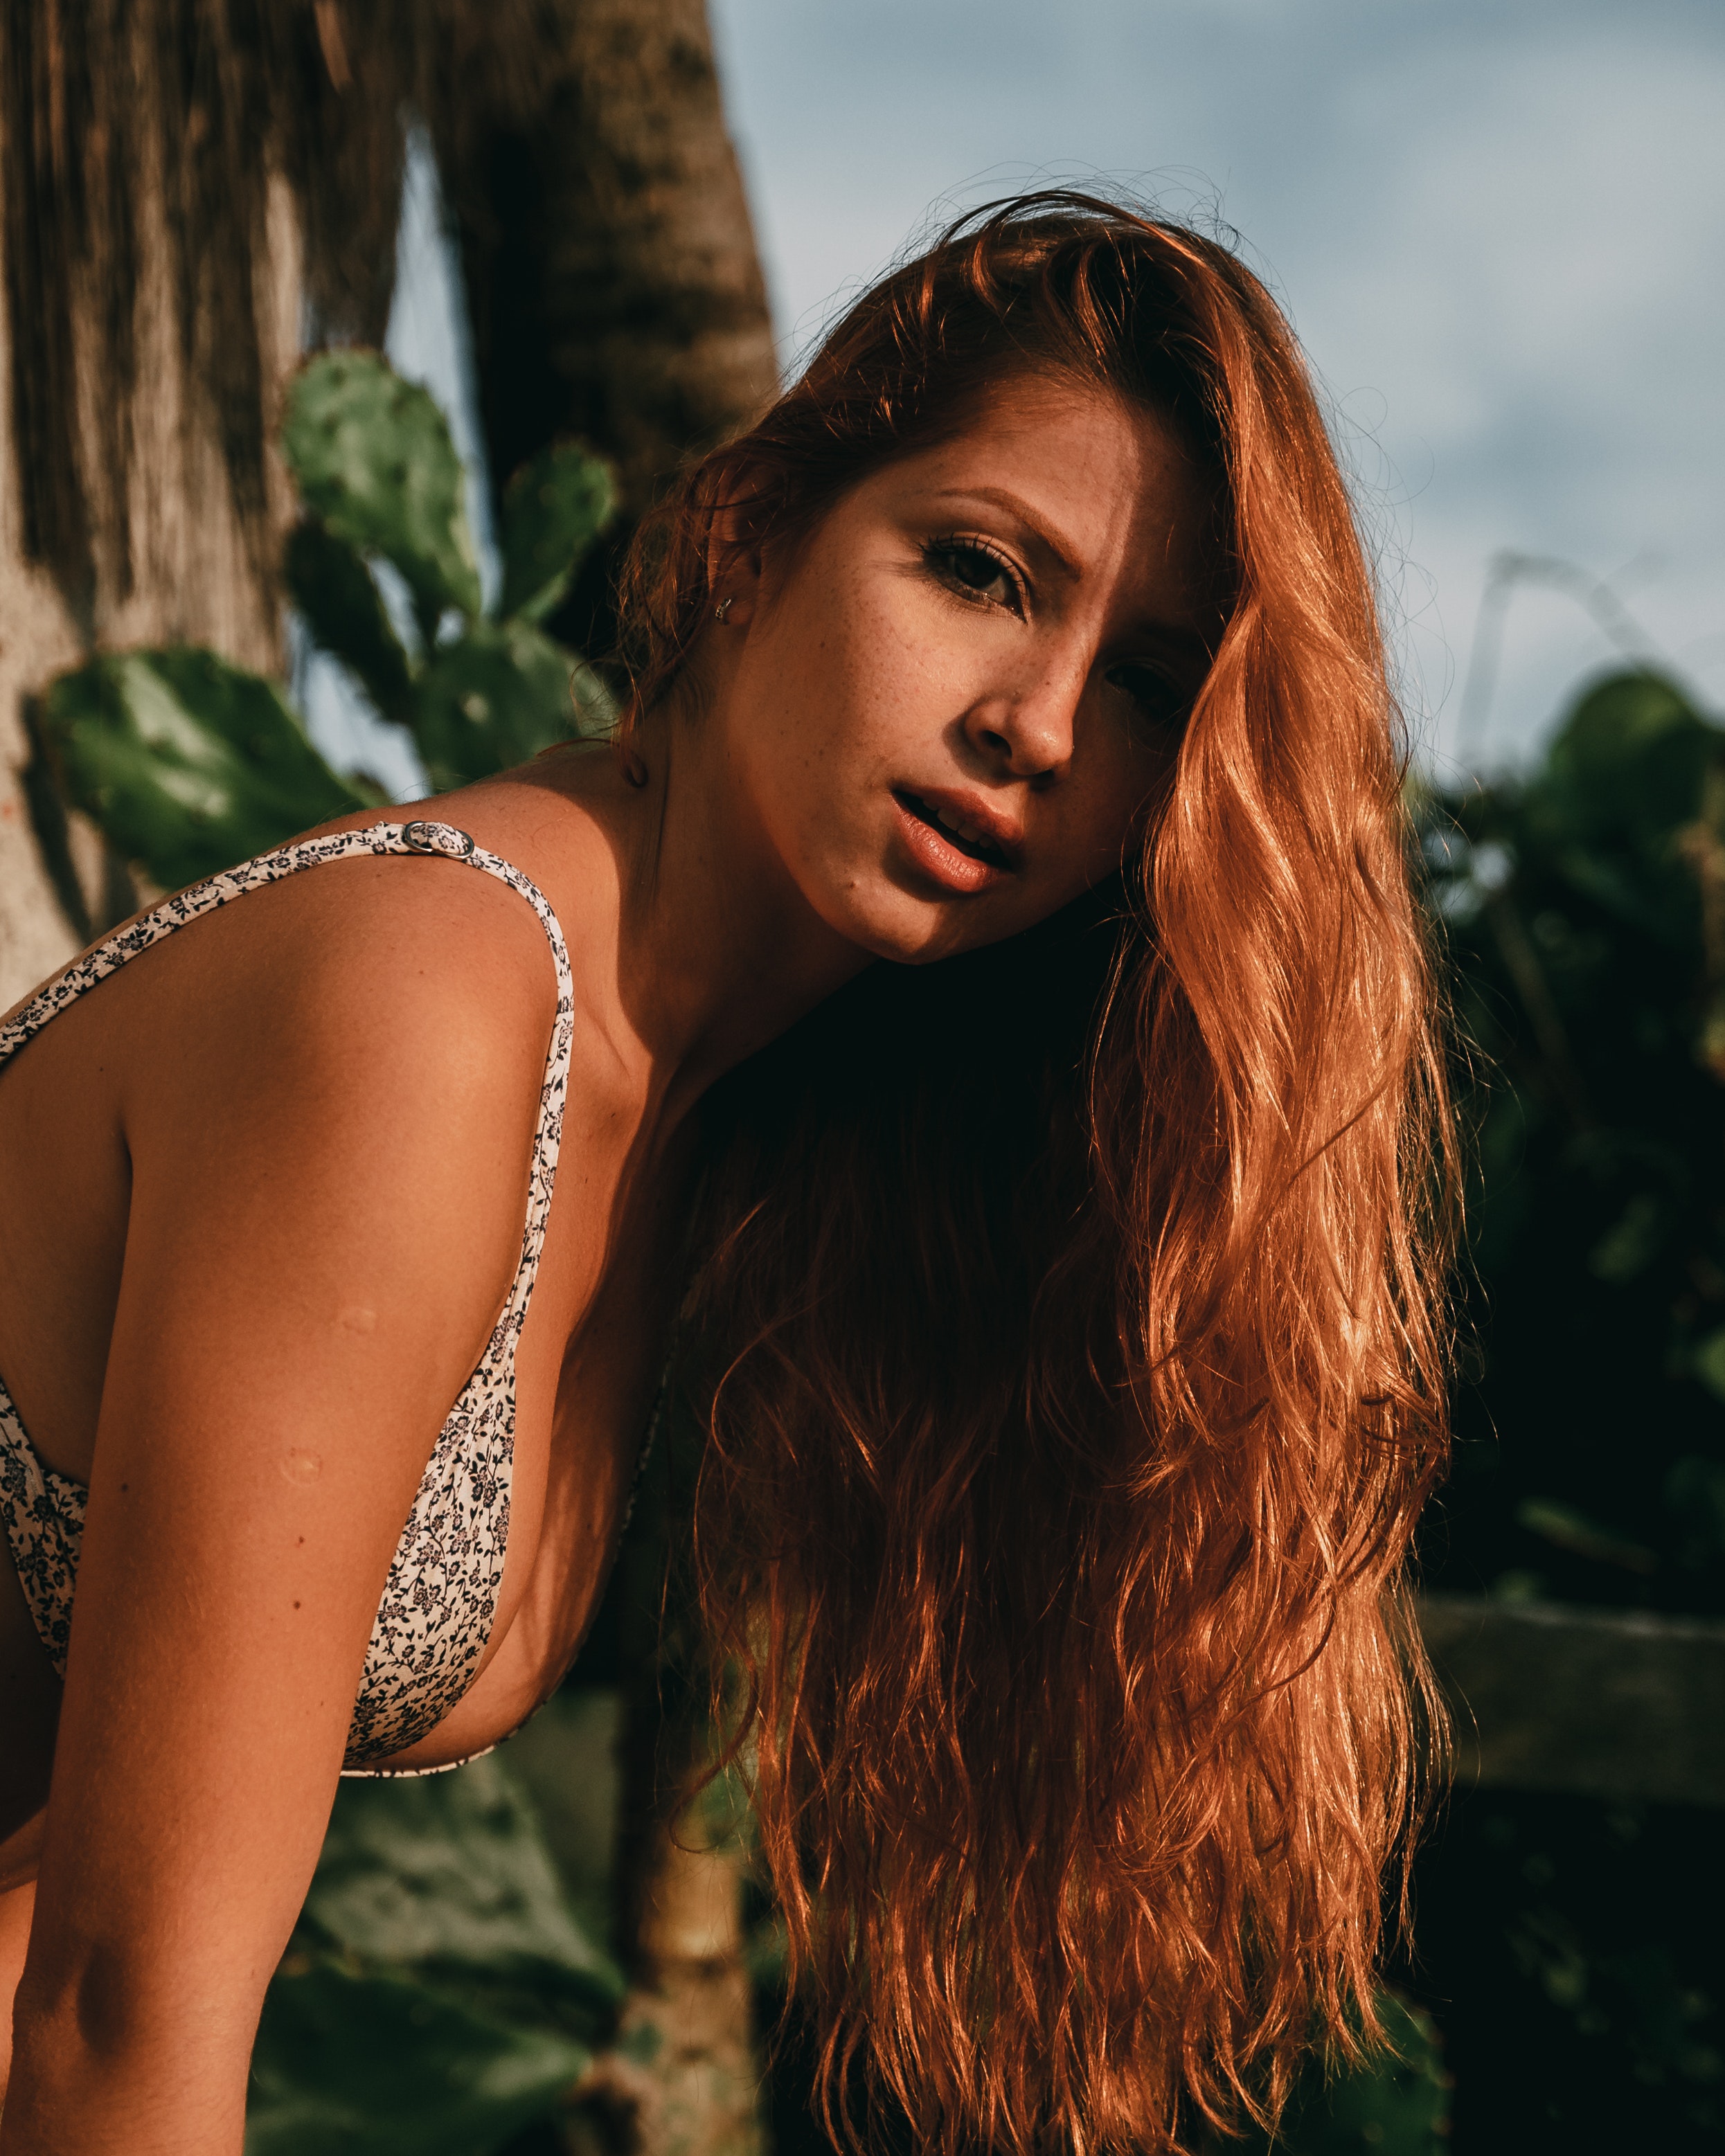
woman, lip, People in nature, flash photography, happy, sunlight, eyelash, thigh, fawn, black hair, grass, fashion model, long hair, chest, art model, layered hair, human leg, blond, brown hair, jewellery, cg artwork, abdomen, landscape, brassiere, sitting, bikini, feathered hair, portrait photography, portrait, necklace, photo shoot, model